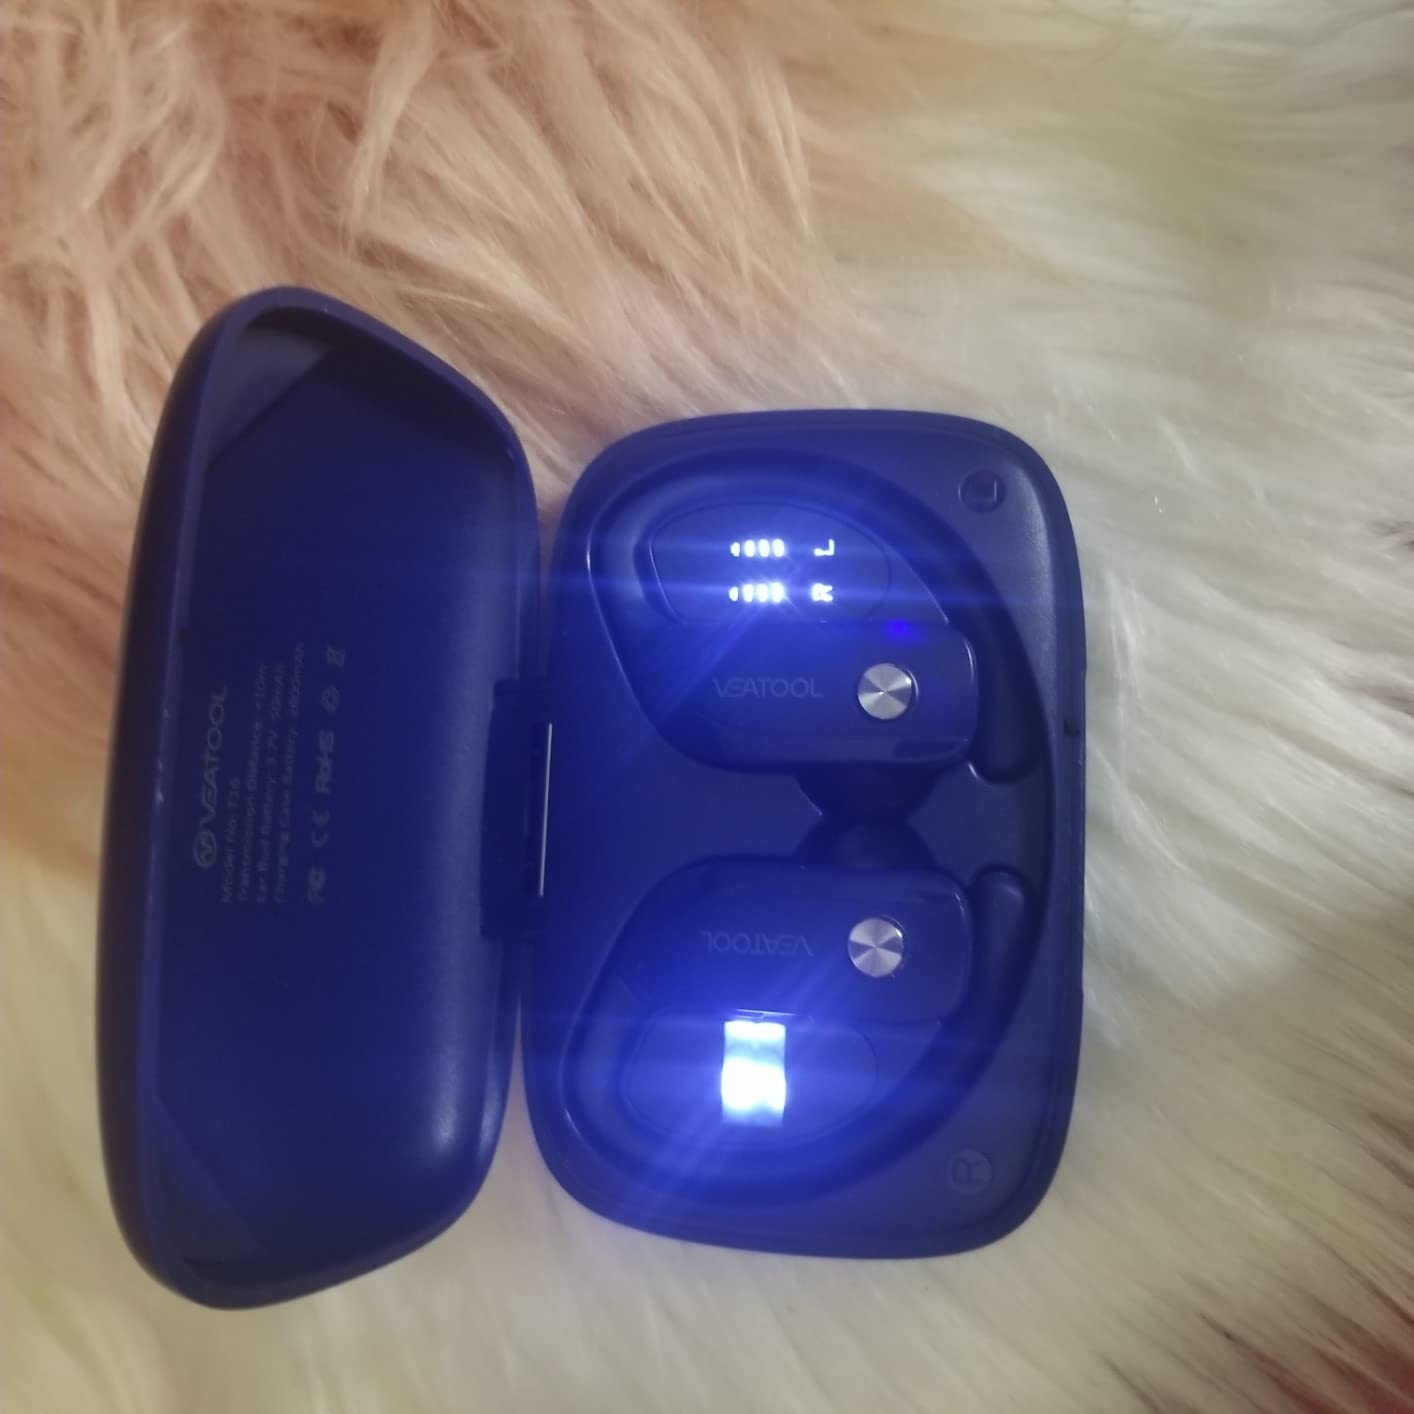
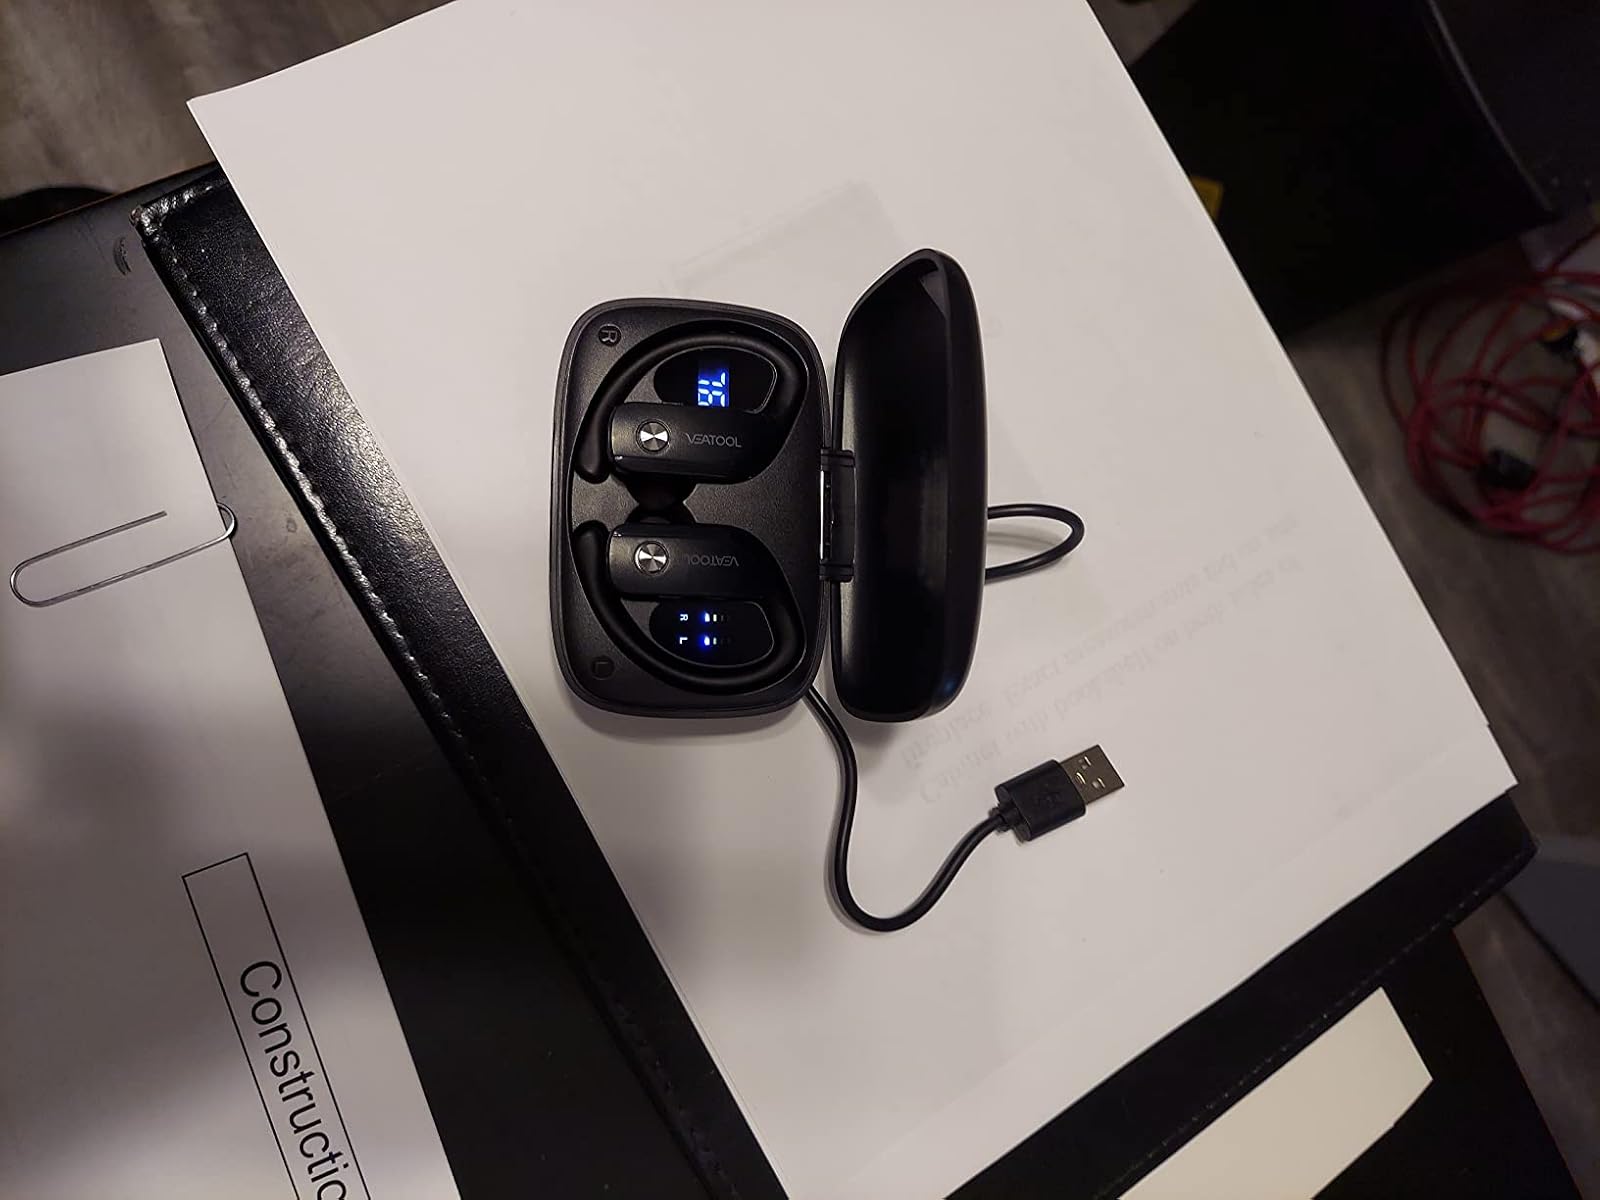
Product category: earbuds
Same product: no